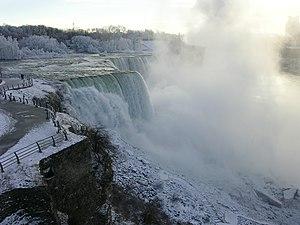
Le parc d'État de Niagara Falls est une aire protégée américaine située à Niagara Falls, dans l'État de New York. Ce parc d'État de 0,89 km² qui protège les chutes du Niagara a été créé en 1885. Il est classé National Historic Landmark depuis le 23 mai 1963 et est inscrit au Registre national des lieux historiques depuis le 15 octobre 1966.